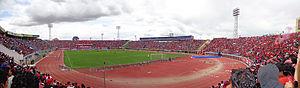
L'Estadio Sudamericano Félix Capriles est un stade omnisports situé dans la ville de Cochabamba en Bolivie. Sa capacité réelle est de 27 588 spectateurs et elle peut être portée jusqu'à 32 000 personnes.
Le tournoi pré-olympique de la CONMEBOL 1987 a eu pour but de désigner les 2 nations qualifiées au sein de la zone Amérique du Sud pour participer au tournoi final de football, disputé lors des Jeux olympiques de Séoul en 1988.
Les épreuves d'athlétisme lors des Jeux sud-américains de 2018 se déroulent du 5 au 8 juin 2018 à l'Estadio Félix Capriles de Cochabamba, en Bolivie.